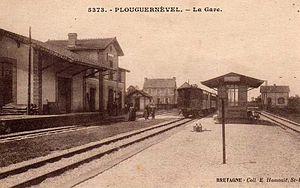
Plouguernével [plugɛʁnevɛl] est une commune du département des Côtes-d'Armor, dans la région Bretagne, en France.
Avec 426 kilomètres de ligne à l'écartement métrique, le Réseau Breton était l'un des plus importants réseaux ferroviaires secondaires de France. Il a été construit à la fin du XIXᵉ siècle et au début du XXᵉ siècle pour desservir le centre de la Bretagne. Il était composé de cinq lignes déclarées d'intérêt général qui, à partir de Carhaix, centre du réseau, reliaient les villes de Paimpol, Morlaix, Camaret-sur-Mer, Rosporden et La Brohinière. Son exploitation a fait appel en particulier à de puissantes locomotives Mallet. Ce réseau a contribué au développement économique des communes du centre de la Bretagne jusqu'alors isolées p. 11, « Création du Réseau Breton ».